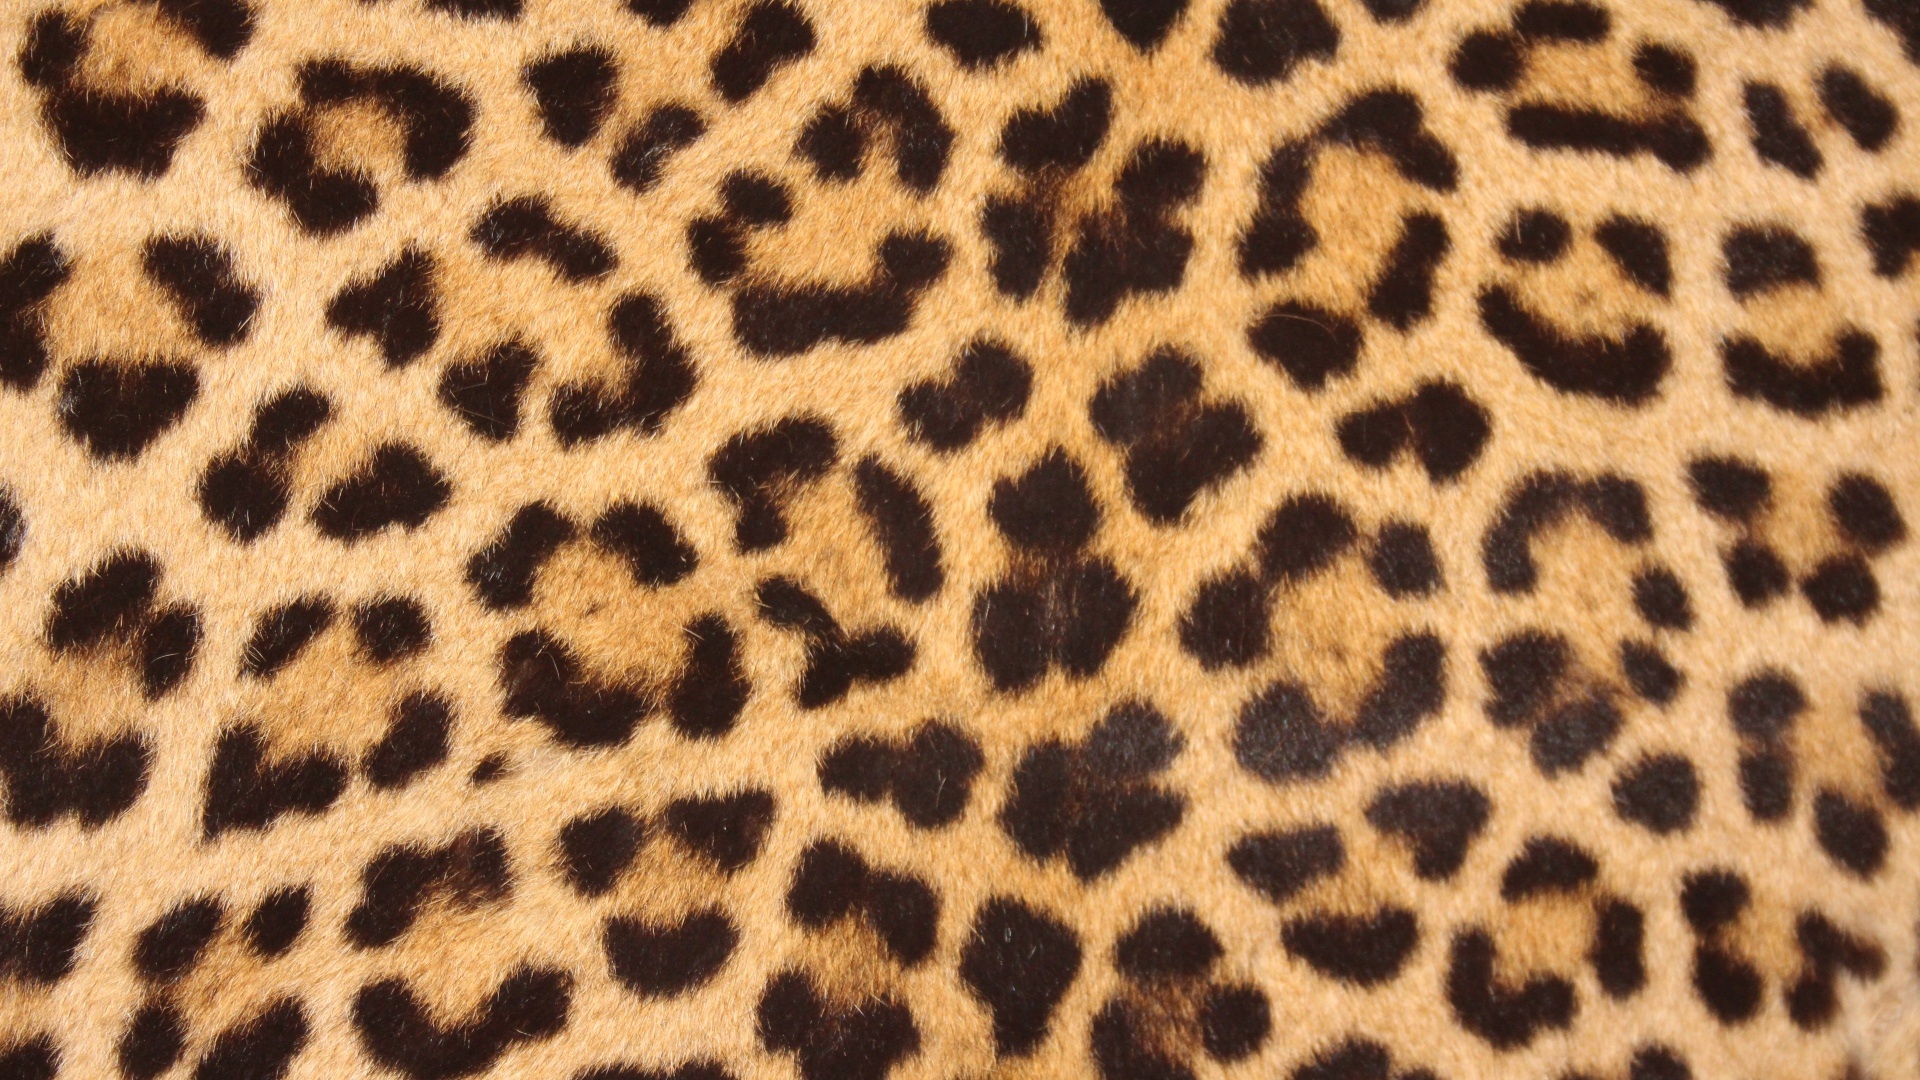
nature, texture, wildlife, pattern, print, mammal, fauna, leopard, cheetah, camouflage, design, spots, vertebrate, jaguar, exotic, big cats, leopard skin, cat like mammal